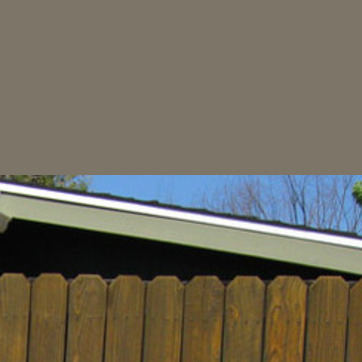
Material: sky